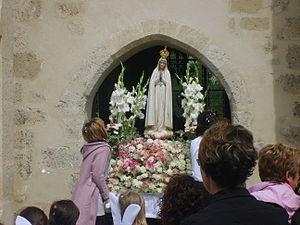
Brie-Comte-Robert, nommée localement Brie, est une commune francilienne située à l'ouest du département de Seine-et-Marne. Capitale historique de la Brie française, la commune est située sur la bordure du plateau de la Brie.